Unified Police Department of Greater Salt Lake

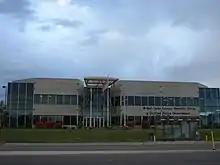
Unified Police Department's former headquarters (once shared with the Salt Lake County Sheriff's Office) in city of South Salt Lake, November 2015.

The UPD is an interlocal civilian law enforcement agency in Salt Lake County, Utah and serves the cities of Magna, Kearns, Midvale, Holladay, and Millcreek. White City, Brighton, Emigration, and Copperton also contract with Unified Police for law enforcement and are serviced by one of the above city precincts.